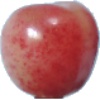
Label: cherry_rainier